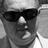
Emotion: neutral